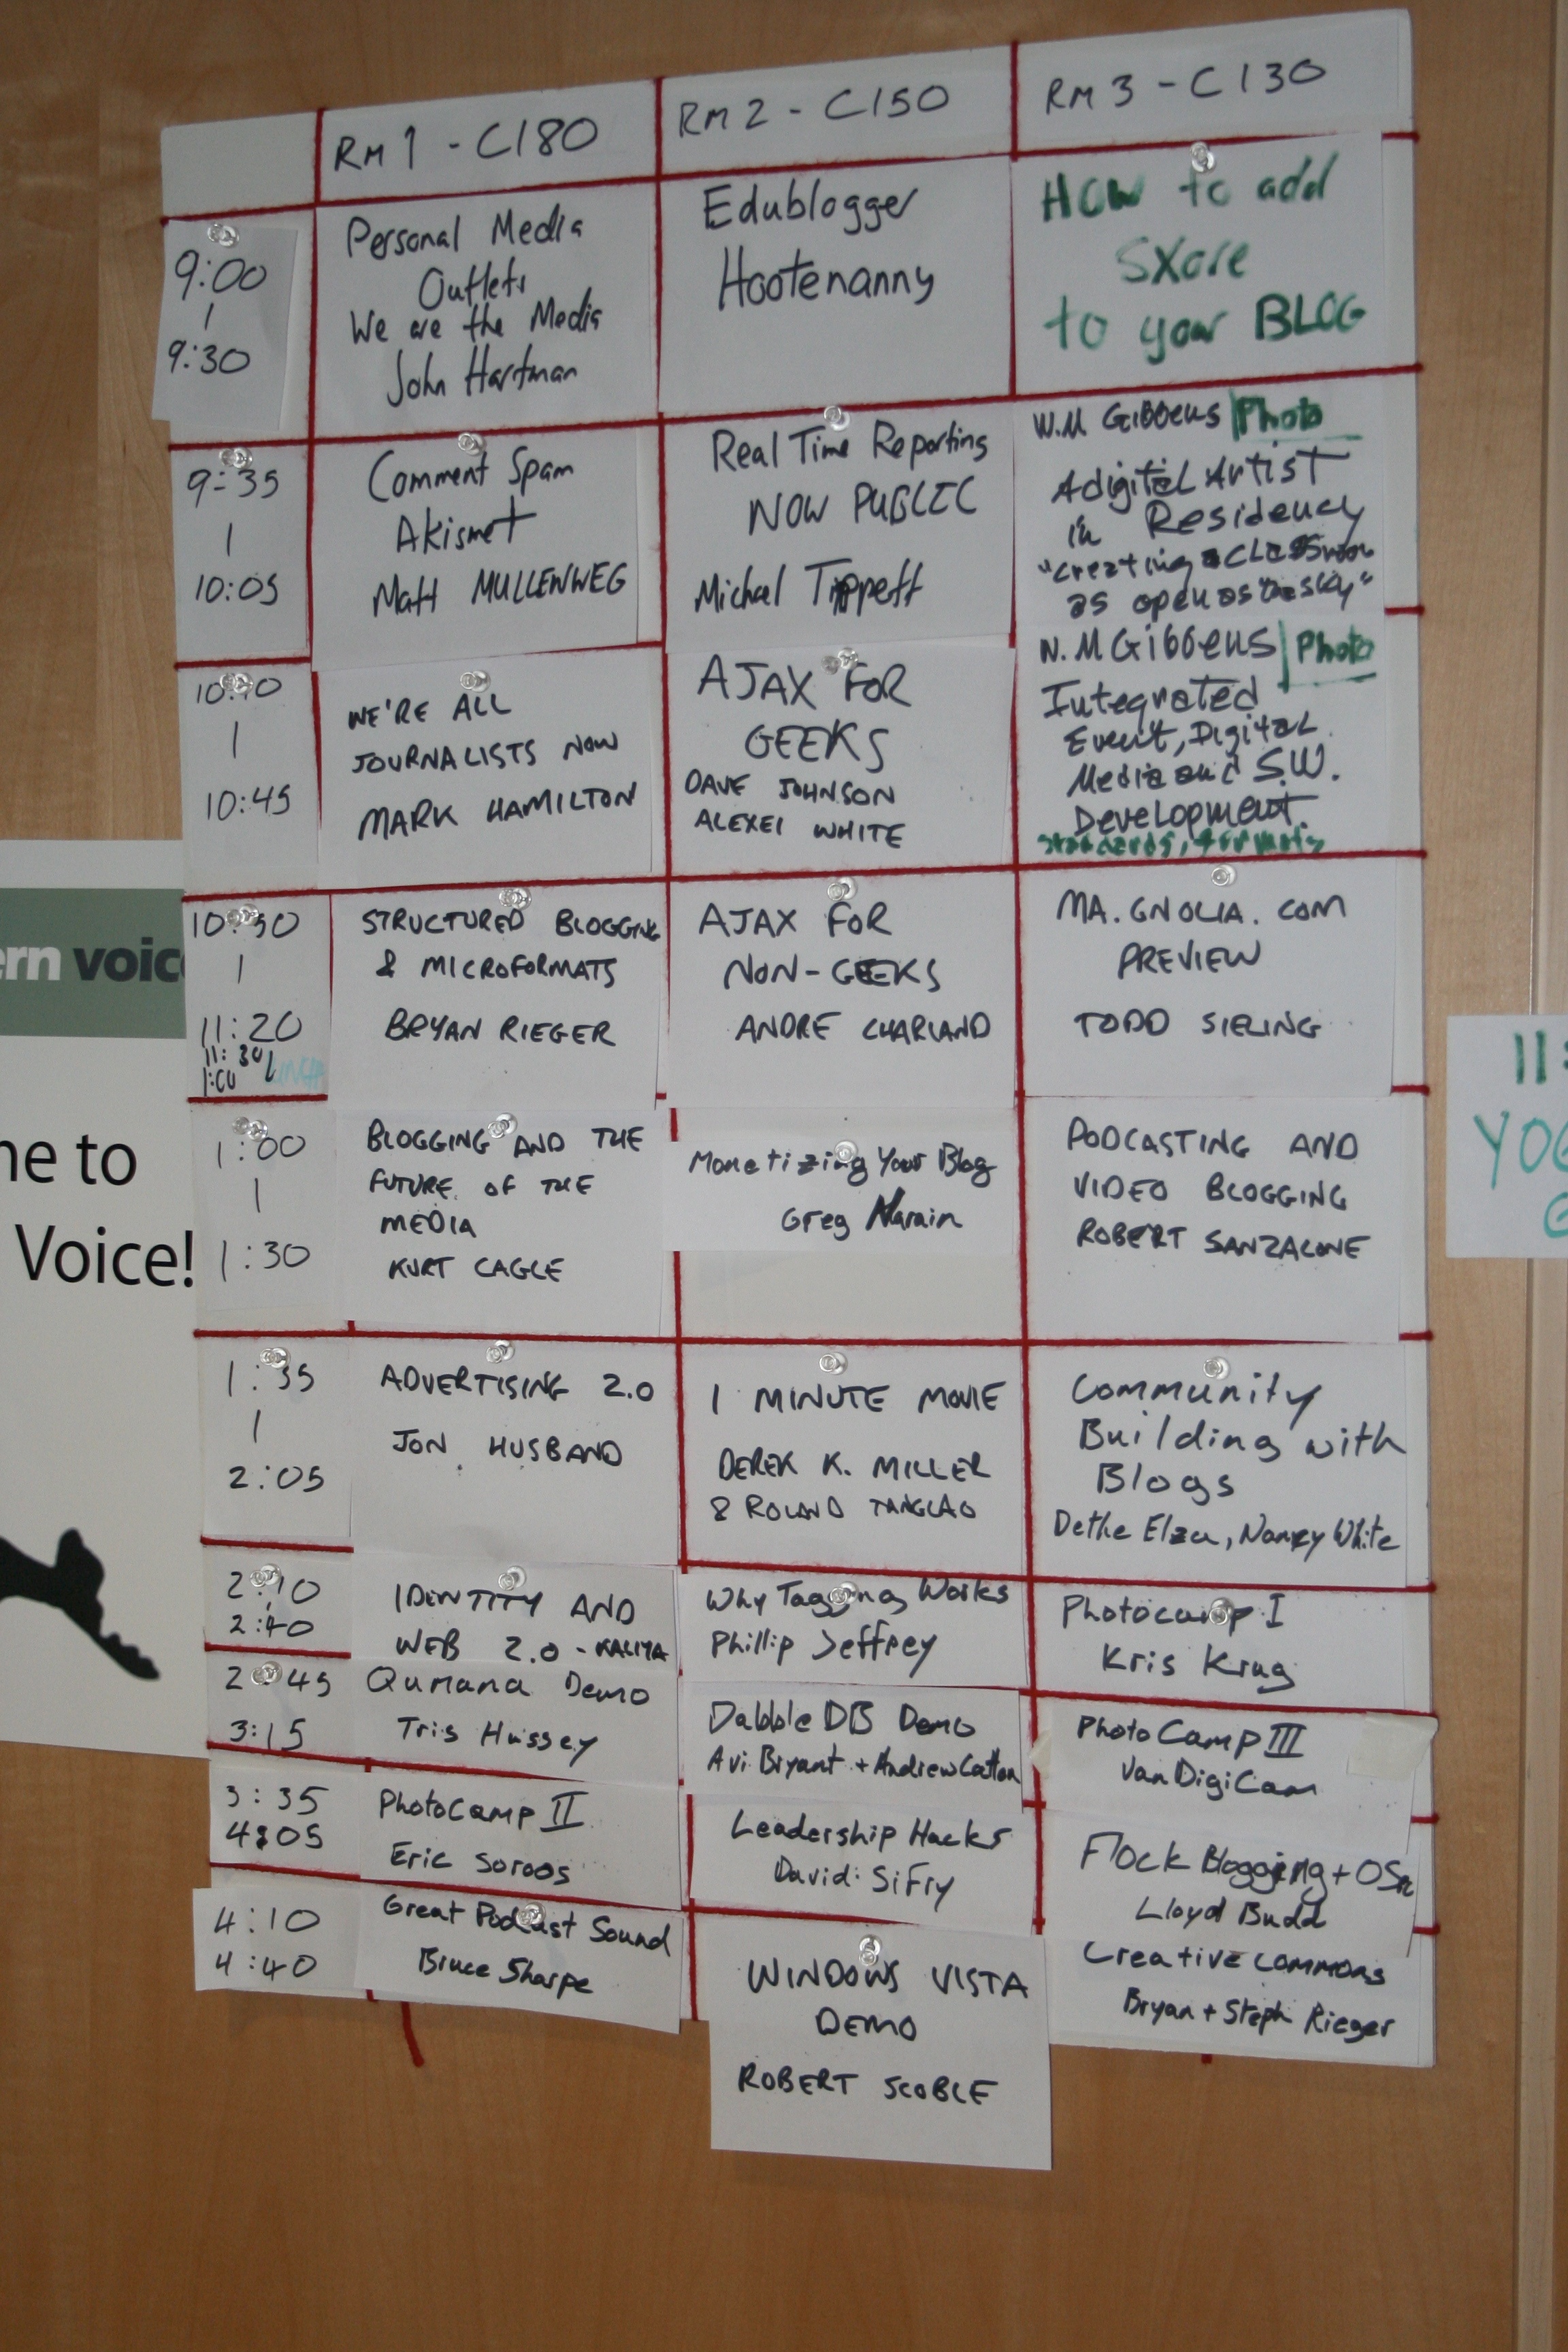
writing, number, text, handwriting, document, shape, unconference, nv06